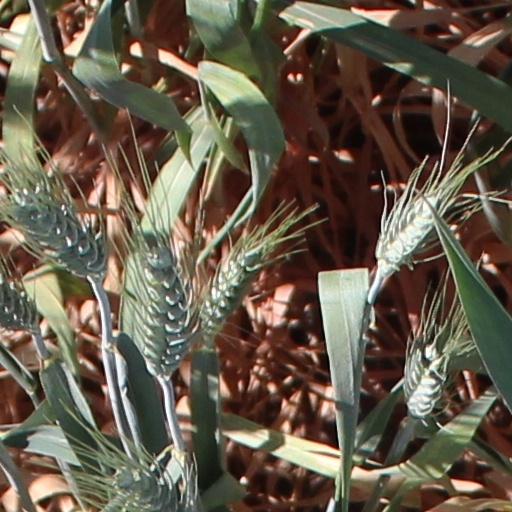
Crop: wheat